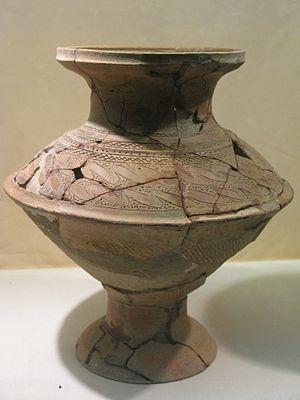
La culture de Sa Huỳnh a fleuri dans le centre et le sud de l'actuel Viêt Nam entre 1000 avant notre ère et 200 après. Des sites archéologiques de cette culture ont été découverts du delta du Mékong jusqu'à la province de Quang Binh, dans le centre du pays. Ses populations ont probablement été les prédécesseurs des Chams, un peuple austronésien fondateur en 192 du royaume de Champa. Le site de Sa Huỳnh, dans la province de Quảng Ngãi, a été découvert en 1909. Les sites de la culture de Sa Huỳnh sont riches en objets de fer produits localement, en particulier des haches, des épées, des fers de lance, des couteaux et des faucilles. Par contraste, les objets en bronze sont dominants dans les sites de la culture Dong Son dans le nord du Viêt Nam et dans le reste de la péninsule indochinoise.